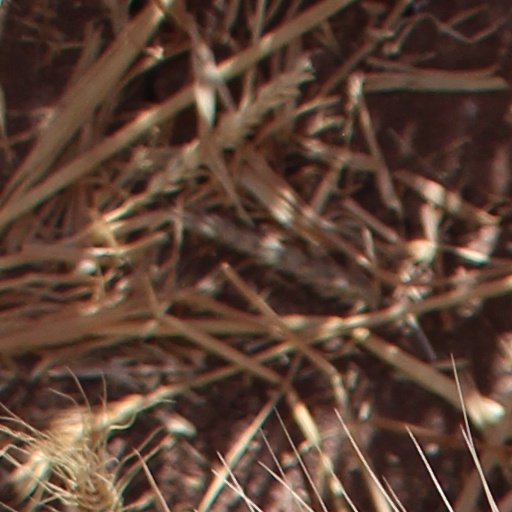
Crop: wheat